Shoki Shoki

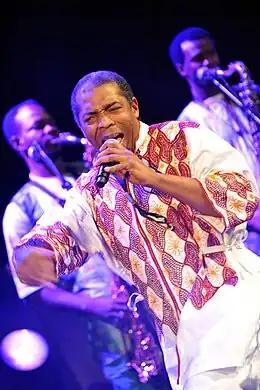
Femi Kuti, during a stage performance

Shoki Shoki is an album by the Nigerian musician Femi Kuti, released in 1998. The album was released in the United States by MCA Records in 2000. A remix album, "Shoki Remixed", was released the same year.